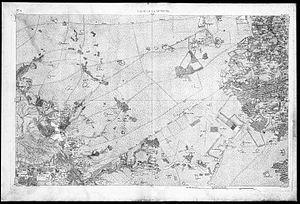
Cestas est une commune du Sud-Ouest de la France, située dans le département de la Gironde, en région Nouvelle-Aquitaine.
« Lébade » est un mot d'origine gasconne signifiant « levée », utilisé dans le département de la Gironde pour désigner des voies anciennes connues depuis l'époque médiévale.